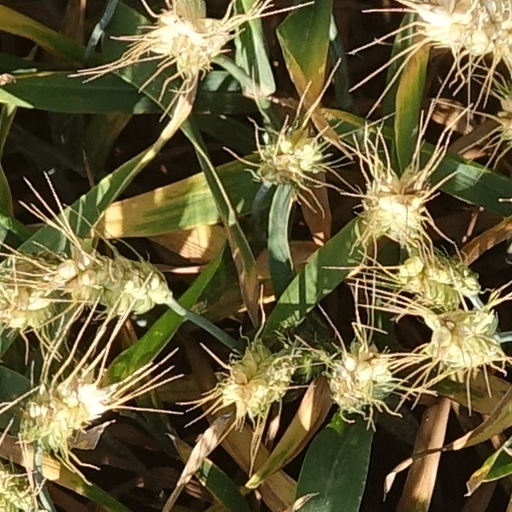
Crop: wheat